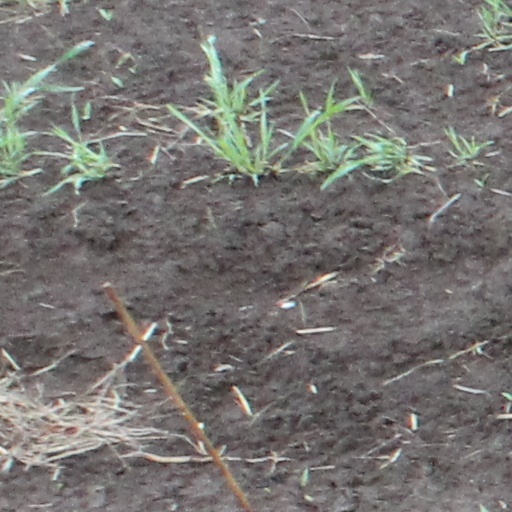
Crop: wheat